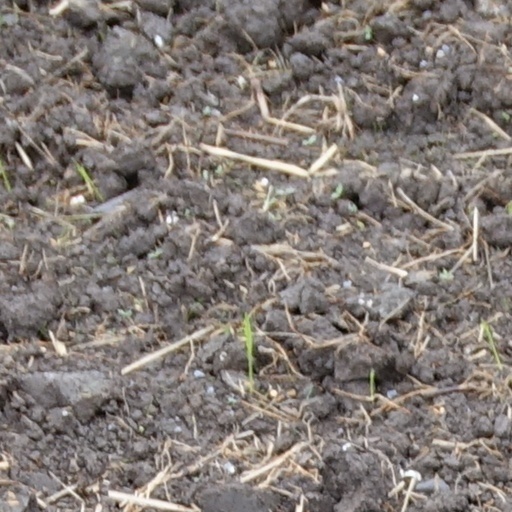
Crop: wheat